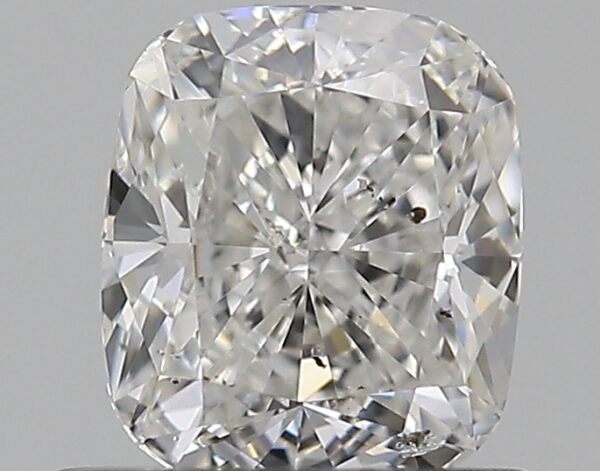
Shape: cushion
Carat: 0.7
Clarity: SI2
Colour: G
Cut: EX
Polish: EX
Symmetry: VG
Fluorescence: N
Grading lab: GIA
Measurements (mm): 5.34 x 4.66 x 3.24